.45 ACP

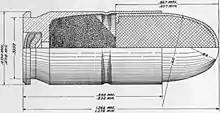
Cross-sectional diagram of U.S. Army .45 ACP ball cartridge for the Model 1911 pistol, with dimensions in inches

During the late 19th century and early 20th centuries, the United States Cavalry began trials to replace their sidearm arsenal of issued Single Action Army (SAA) in favor of the more modern and versatile double-action revolver in .45 Colt.